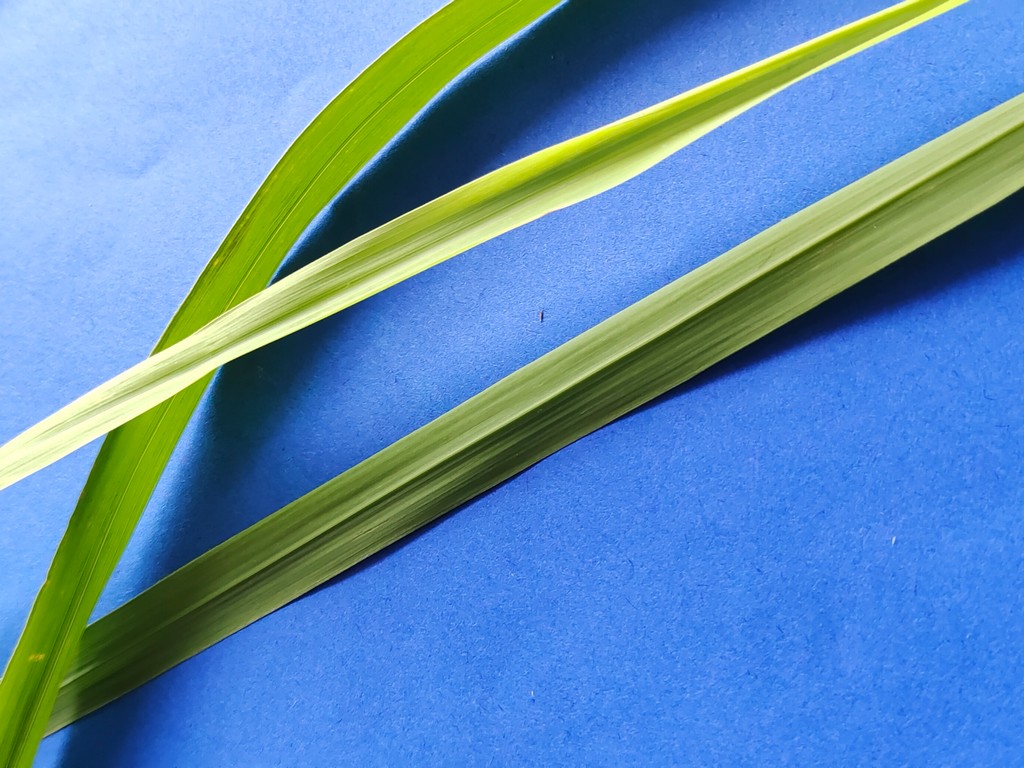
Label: Healthy